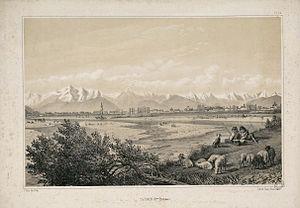
Fait partie d'un recueil de 12 lithographies imprimées par Thierry frères Ancely, René (1876 - 1966). Possesseur